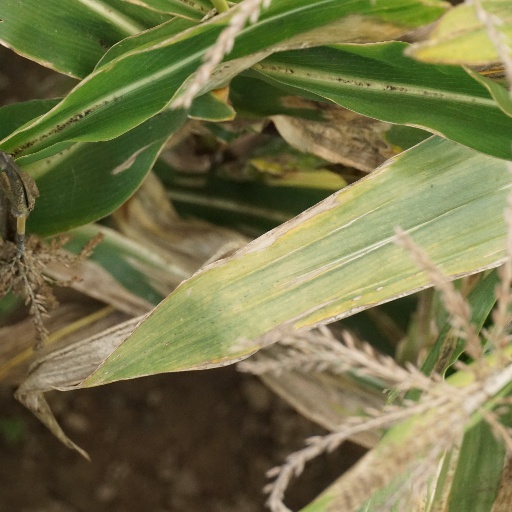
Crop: maize; corn